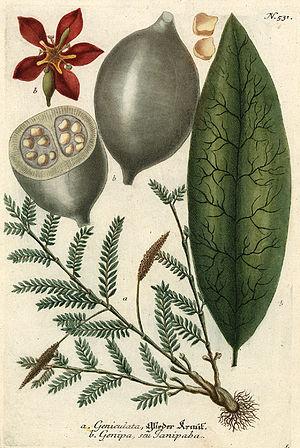
Genipa americana est une espèce de Genipa, qui vit dans les forêts tropicales humides de la partie nord de l'Amérique du Sud, des Antilles et du sud du Mexique. C'est un petit arbre qui atteint une hauteur de 15 m. Les feuilles sont opposées, lancéolées à oblongues, mesurant 20 à 35 cm de long sur 10 à 19 cm de large. Elles sont luisantes et vert foncé. Les fleurs sont blanches, jaunes ou rouges, avec une corolle de 5 à 6 cm de diamètre possédant cinq pétales. Le fruit est une baie comestible à peau épaisse de 5 à 8 cm de diamètre.